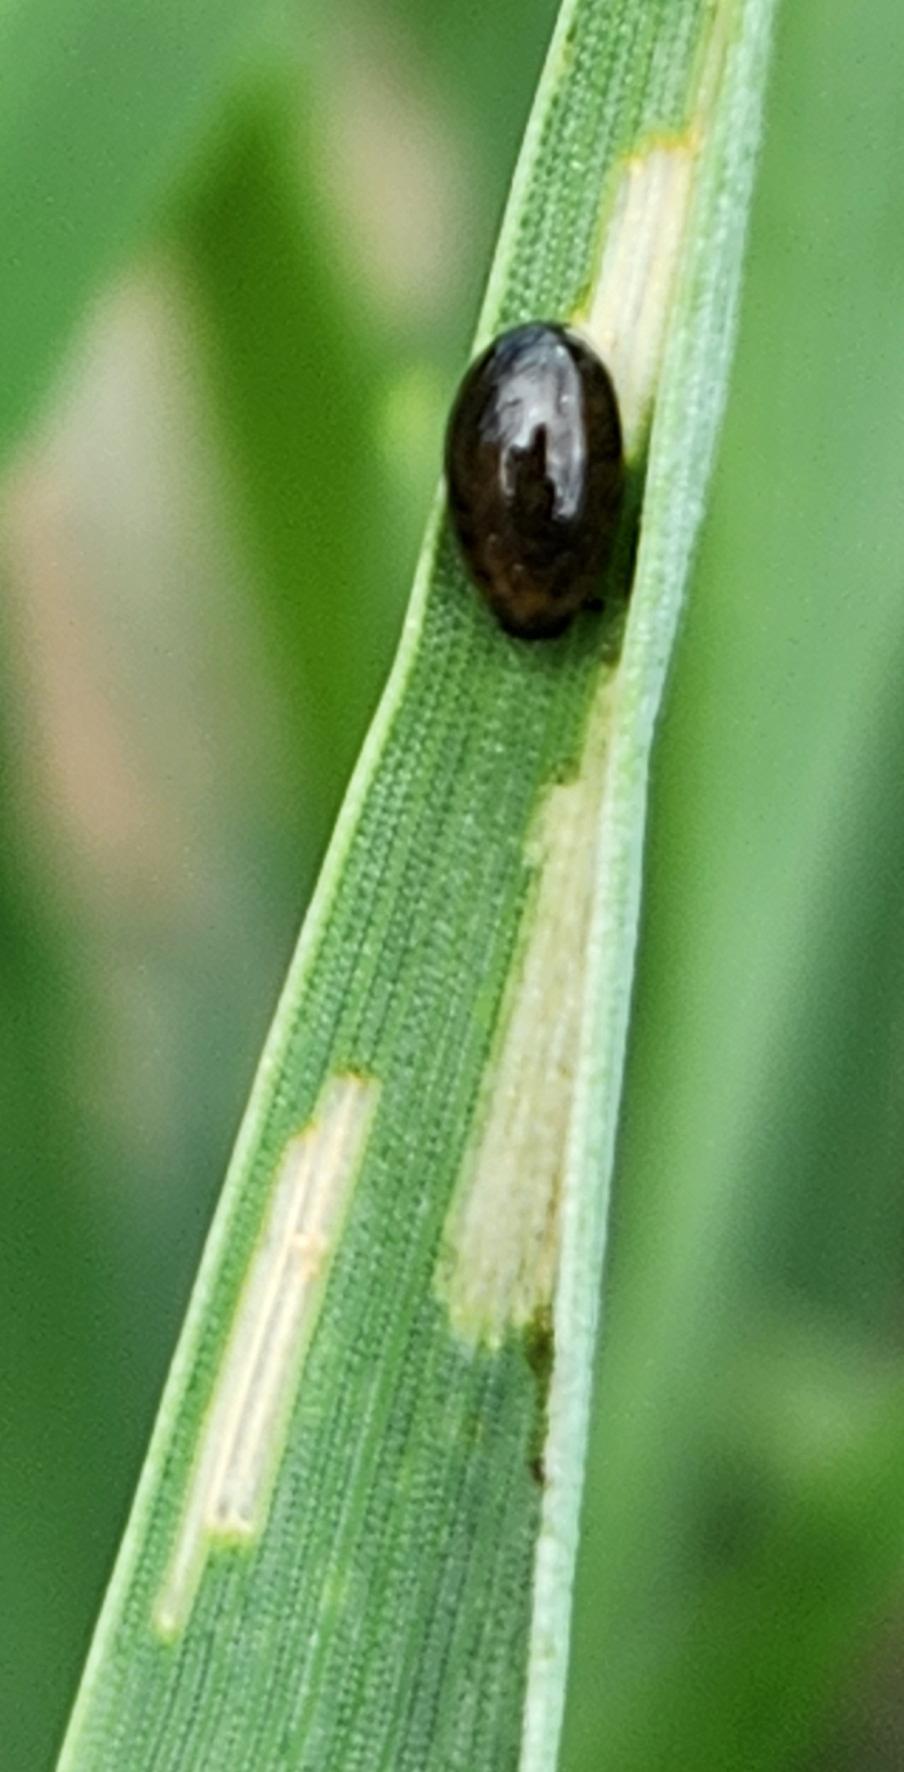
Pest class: cereal_leaf_beetle